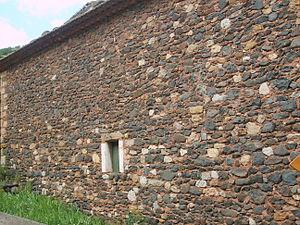
Façade en pierre, à Octon dans l'Hérault, en France. Remarquez la couleur rouge typique des ruffes.
Un mur est une structure solide, souvent fait en briques ou en parpaing, qui sépare ou délimite deux espaces.